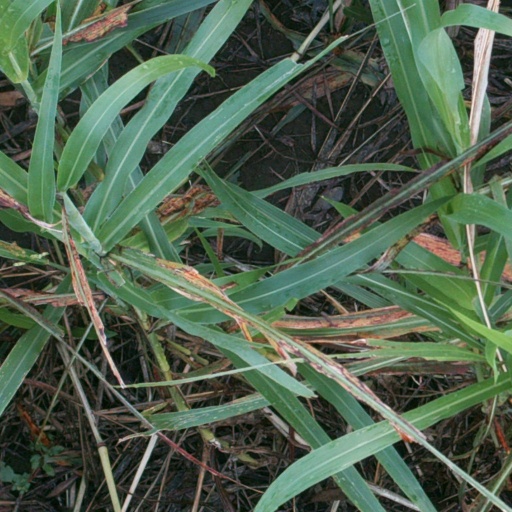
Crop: sorghum